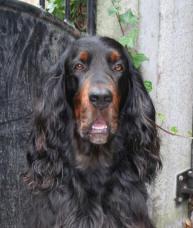
Gordon_setter